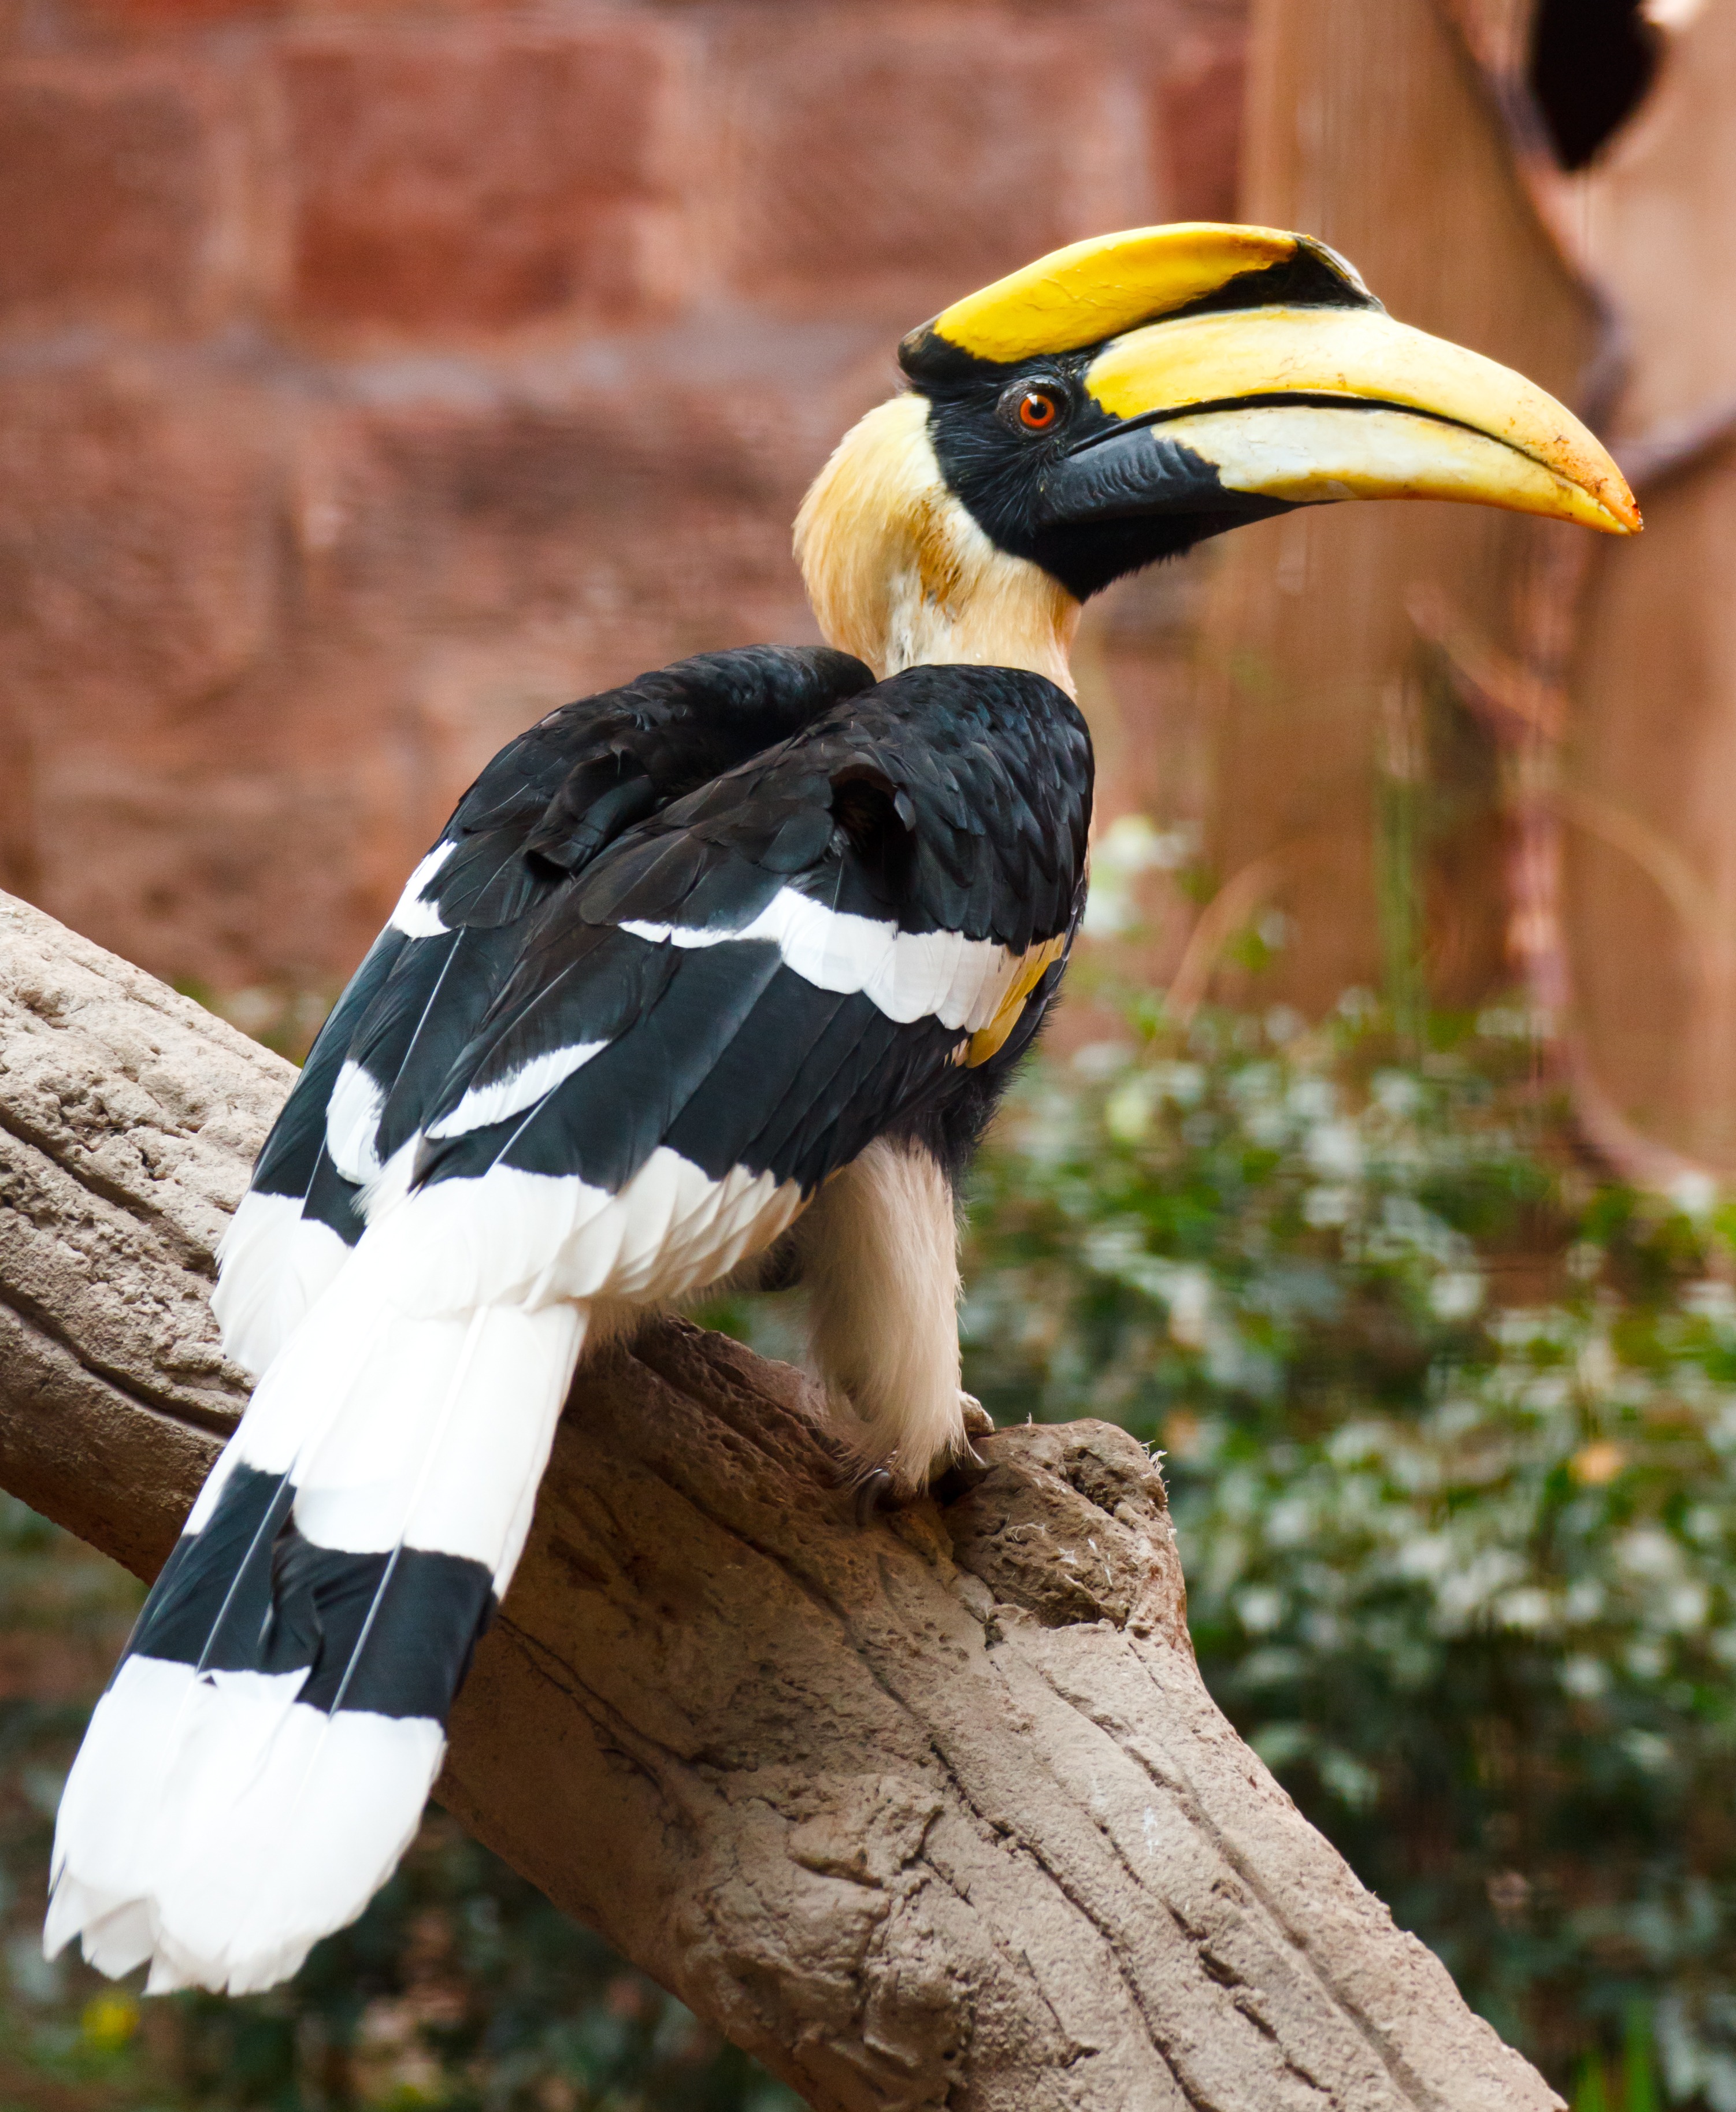
nature, forest, bird, rain, animal, wildlife, wild, zoo, beak, tropical, black, colorful, yellow, feather, fauna, great, vertebrate, big, hornbill, toucan, coraciiformes